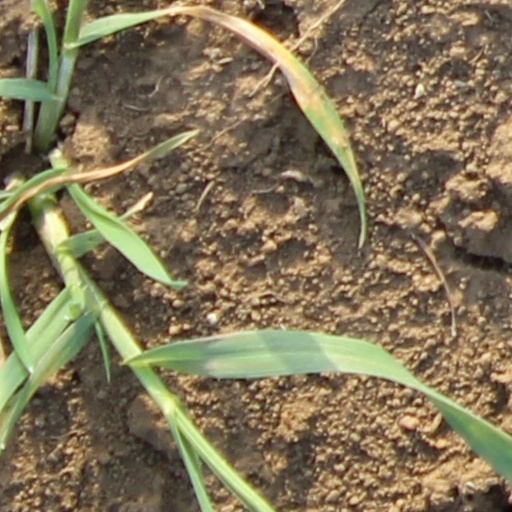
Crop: wheat